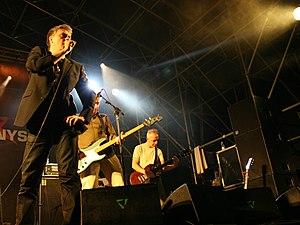
The Undertones est un groupe de punk rock britannique, originaire de Derry, en Irlande du Nord. Entre 1975 et 1983, les Undertones comprennent Feargal Sharkey, John O'Neill, Damian O'Neill, Michael Bradley et Billy Doherty. The Undertones publie treize singles et quatre albums studio entre 1978 et 1983 avant que Sharkey n'annonce son intention de quitter le groupe en mai 1983 à cause de divergences musicales.